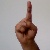
The image shows a hand gesture representing the letter 'D' in Indian Sign Language.